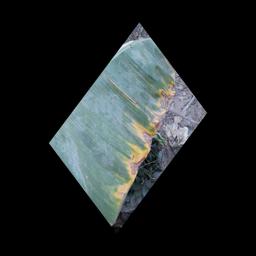
Label: POTASSIUM DEFICIENCY